ErbB

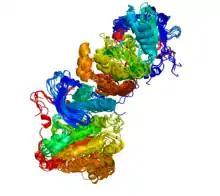
A superposition of similar interfaces observed in crystal structures of the ERBB kinases, including EGFR, ERBB2 (HER2) and ERBB4 (HER4). The protein chains are colored from blue to red from N to C terminus. The kinase at the top of each dimer (as shown) activates the kinase at the bottom of each dimer (Zhang et al., Cell v. 125, pp. 1137–1149, 2008). The cluster was identified with the ProtCID database. The image was made with PyMOL.

The dimerization occurs after ligand bind to the extracellular domain of the ErbB monomers and monomer-monomer interaction establishes activating the activation loop in a kinase domain, that activates the further process of transphosphorylation of the specific tyrosine kinases in the kinase domain of ErbB's intracellular part. It is a complex process due to the domain specificity and nature of the members of ErbB family. Notably, the ErbB1 and ErbB4 are the two most studied and intact among the family of ErbB proteins, Which forms functional intracellular tyrosine kinases. ErbB2 has no known binding ligand and absent of an active kinase domain in ErbB3 make this duo preferable to form heterodimers & share each other's active domains to activate transphosphorylation of the tyrosine kinases. The specific tyrosine molecules mainly trans or auto-phosphorylated are at the site Y992, Y1045, Y1068, Y1148, Y1173 in the tail region of the ErbB monomer. For the activation of kinase domain in the ErbB dimer, asymmetric kinase domain dimer of the two monomers is required with the intact asymmetric (N-C lobe) interface at the site of adjoining monomers. Activation of the tyrosine kinase domain leads to the activation of the whole range of downstream signaling pathways like PLCγ, ERK 1/2, p38 MAPK, PI3-K/Akt and more with the cell.